Íngrid Betancourt

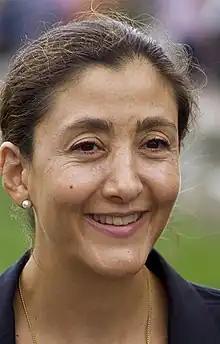
Betancourt in 2008

Íngrid Betancourt Pulecio (born 25 December 1961) is a Colombian-French politician, former senator, and anti-corruption activist. She gained international prominence after being kidnapped by the Revolutionary Armed Forces of Colombia (FARC) in 2002 while campaigning for the Colombian presidency as a Green candidate. She was rescued in 2008 during Operation Jaque, a military operation conducted by Colombian security forces.